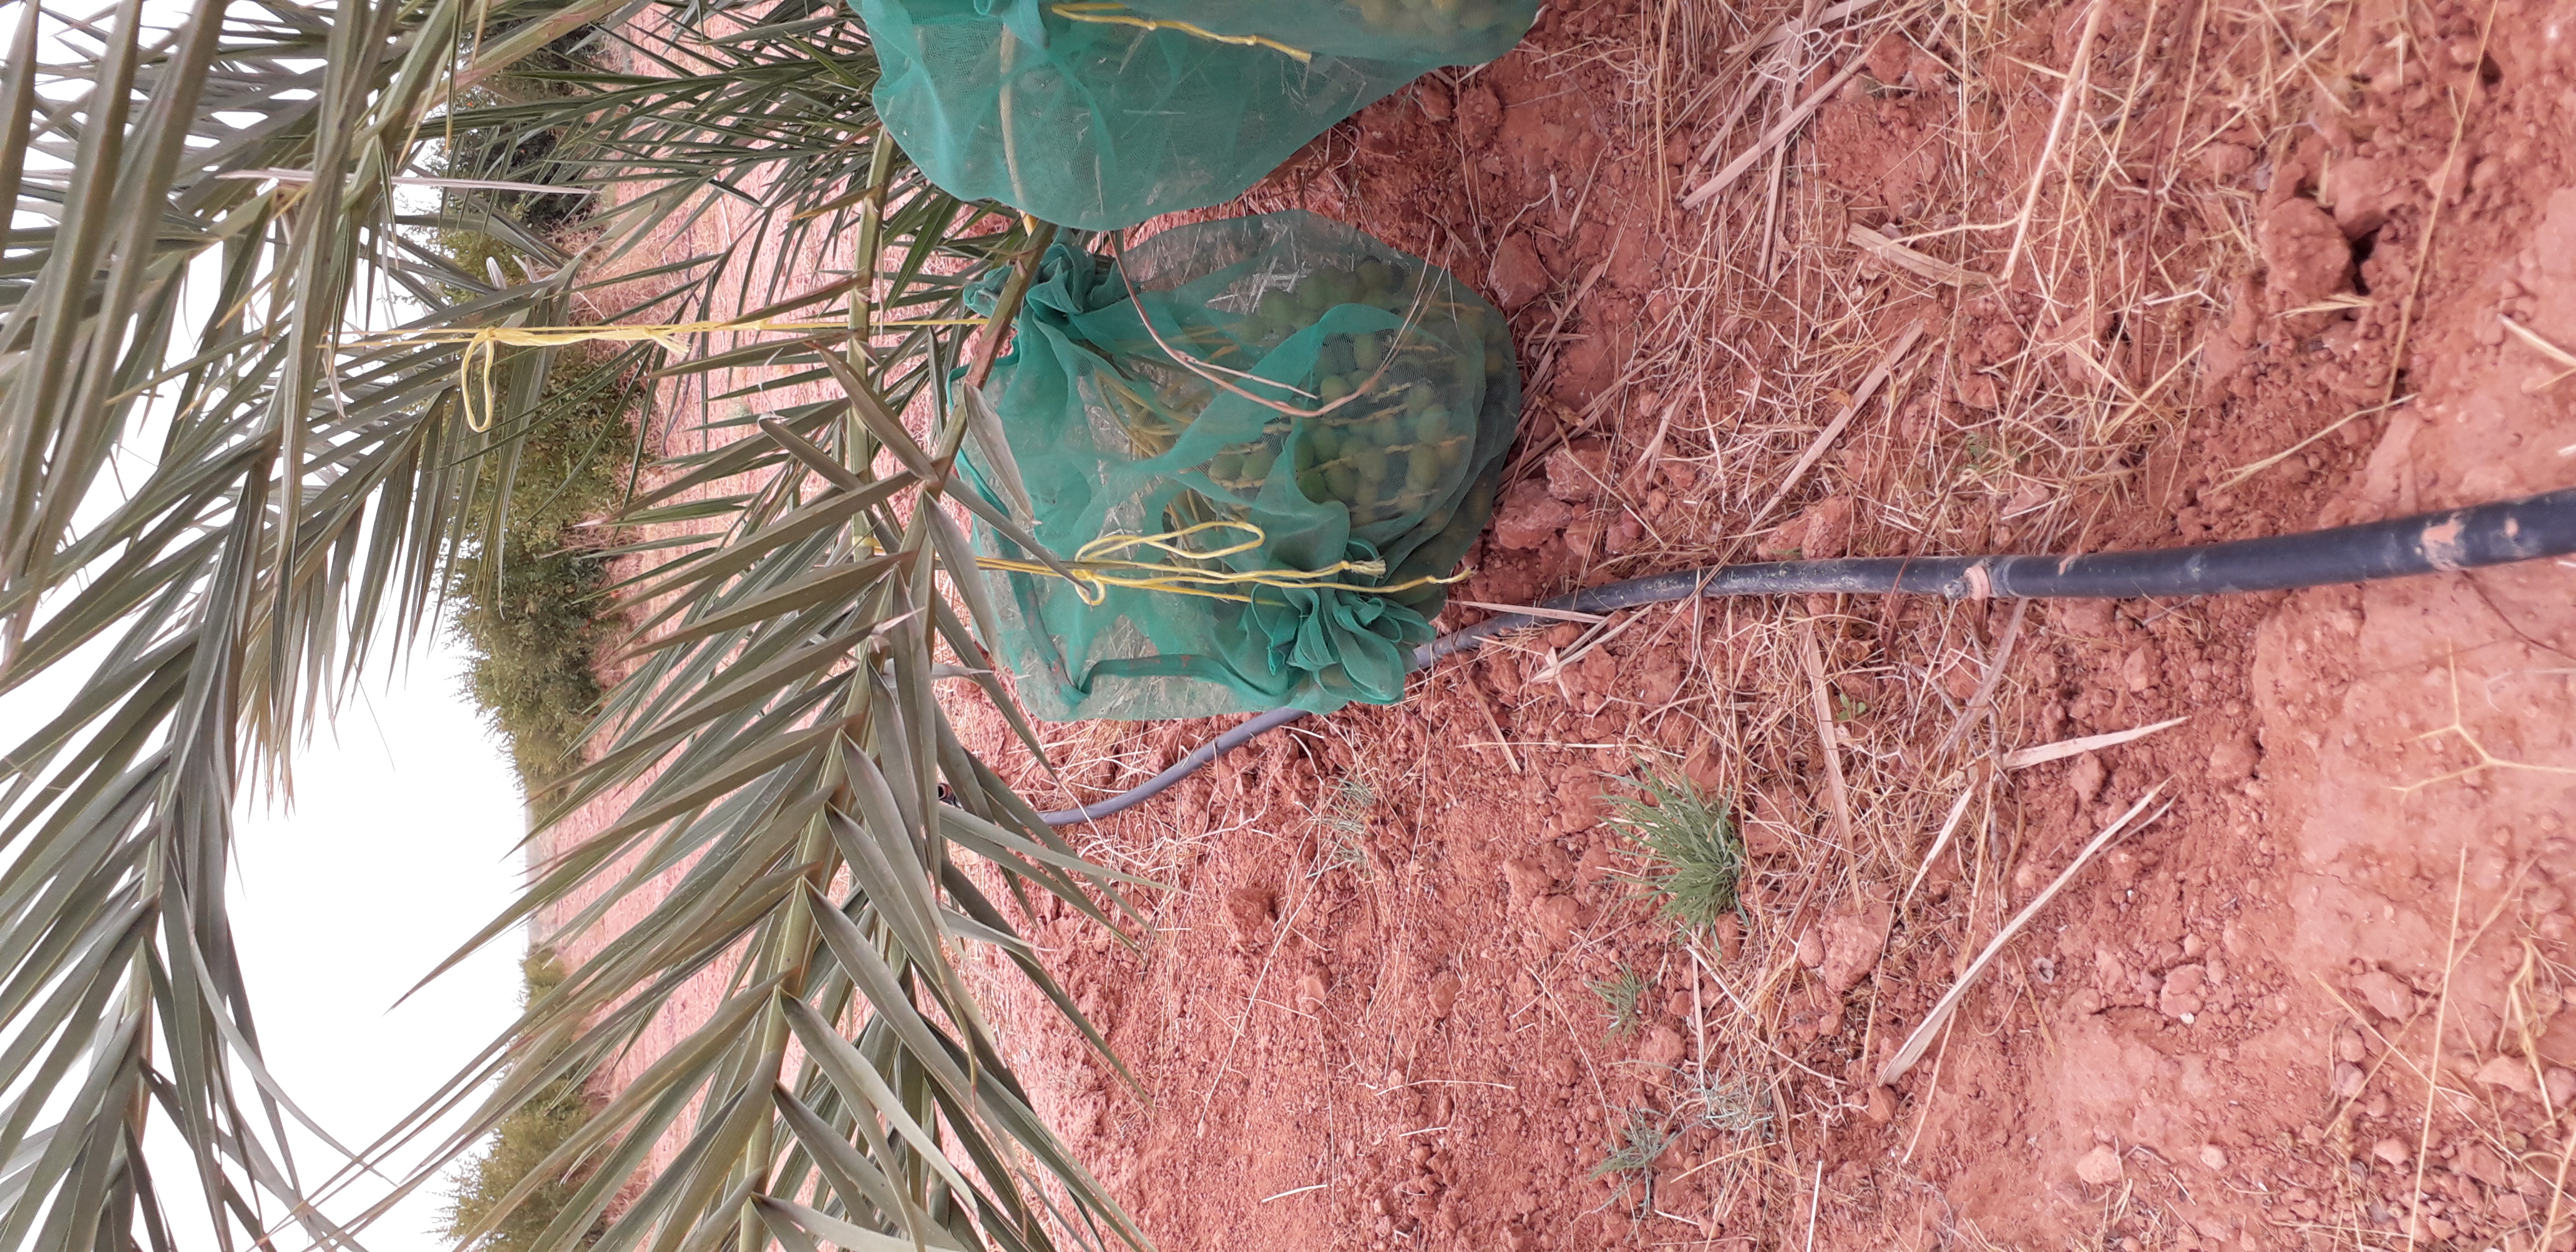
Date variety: kholt